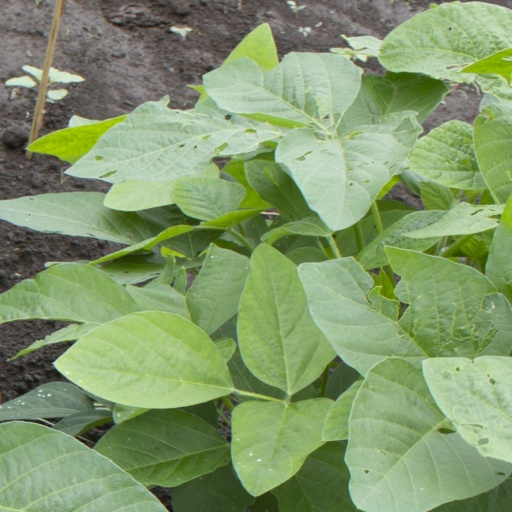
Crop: soybean